Rhondda

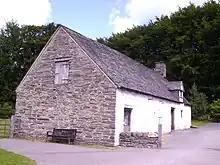
1735 Welsh (Powys) longhouse typical of those found in mediaeval Rhondda.

The Acts of Union in the mid-16th century and the English Civil War in the mid-17th century brought much rebuilding in the Kingdom of England, to which Wales was now annexed. This appears in the structures built in the Rhondda Valley. The fluctuating economy of the late Tudor period resulted in farmers taking in more land, creating higher levels of surplus goods and so producing higher profits. These were reflected in new farmhouses built in the Rhondda and for the first time an emphasis on domestic comfort apparent in the design of dwellings. Many new farm buildings were simple structures of two or three small rooms, but of a much sturdier, more permanent quality than the medieval platform houses. A popular style was the Dartmoor longhouse, which combined the house and cowshed into one building. By 1840, the Rhondda had at least 160 farms, but most were destroyed with the growth of the mining industry. Of the few survivors, those of note include ('New House') in , a 17th-century house thought to have given its name to the neighbouring village of and of in dated around 1600.